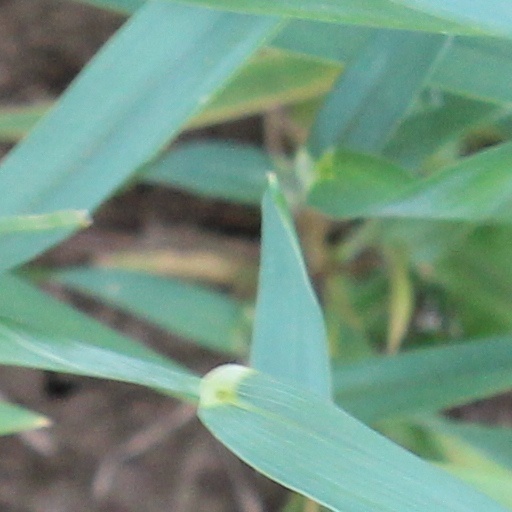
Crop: wheat